No Sleepin'

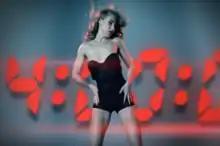
A screenshot of the music video, showing Corina dancing to the song in front of red numbers. She portrays a female punk burlesque character.

An accompanying music video for "No Sleepin premiered exclusively on "Libertatea" and Romanian website Monden.info on 13 January 2011. It was subsequently uploaded onto Roton's official YouTube channel one day later, preceded by the release of a teaser on 20 December 2010. The high-budget clip was filmed on 29 November 2010 by Marian Dinescu at the Casa Scriitorilor in Bucharest, Romania, with Dana Budeanu hired as a stylist.